Glynn Lunney

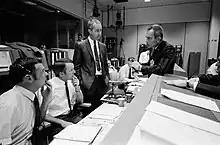
Discussion in the Mission Operations Control Room during the Apollo 13 mission between Lunney (center) and astronauts James McDivitt and Deke Slayton

Lunney was not scheduled to serve as a flight director on the first crewed Apollo mission, later known as Apollo 1. During the countdown demonstration test that resulted in the Apollo 1 fire, Lunney was at home having dinner with astronaut Bill Anders and his wife, and was called into Mission Control when the fire occurred. It was, as he recalled, "a tremendous punch in the stomach to all of us".